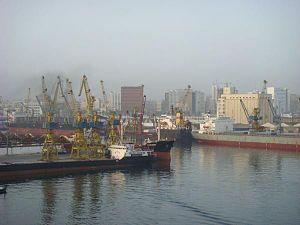
vue du port de casablanca
Le Maroc occupe une place relativement confortable concernant le tourisme à l'échelle continentale, il fait partie du trio de tête constitué avec l'Afrique du Sud et l'Égypte, cependant, à l'échelle mondiale le Maroc arrive à la 29ᵉ place et rêve de se hisser à la 20ᵉ place à l'horizon 2020. Le nombre d'arrivées de touristes au Royaume du Maroc est passé de 4,4 millions en 2001 à 9,3 millions en 2010 avec une croissance des revenus touristiques passant de 31 milliards de dirhams à près de 60 milliards de dirhams à la fin de la dernière décennie à la veille du printemps arabe. La progression du secteur touristique au Maroc a été accompagné par un plan stratégique dit vision 2010 d'un objectif de 10 millions de touristes vers l'année 2010, un plan enclenché le 10 janvier 2001 à Marrakech.
Le port de Casablanca est le deuxième plus grand port marocain, après celui de Tanger Med.